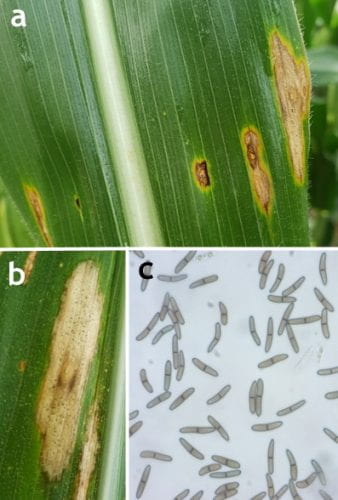
Plant: Corn
Disease: corn northern leaf blight